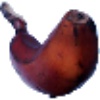
Label: red_banana